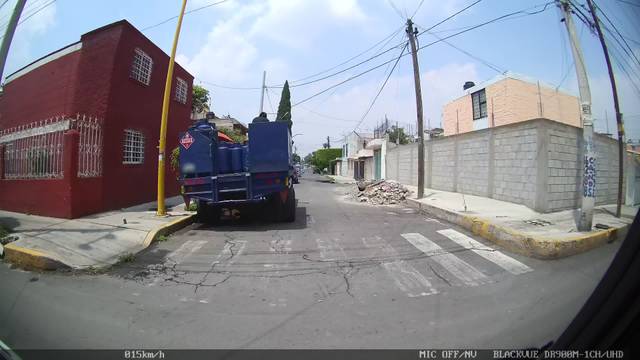
Region: Mexico
Coordinates: 19.37, -99.025